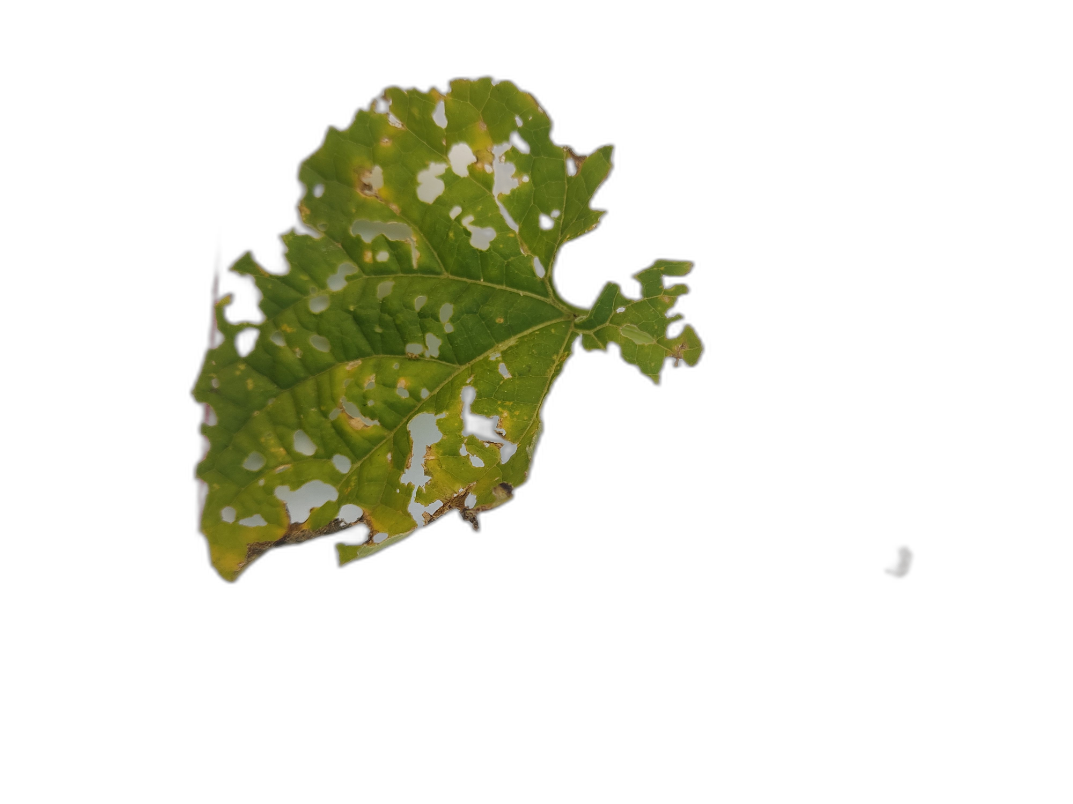
Crop: Zucchini
Label: Insect_Damage